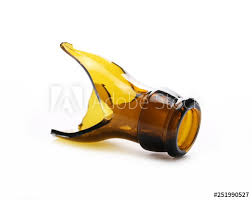
Waste category: glass